Rosihan Anwar

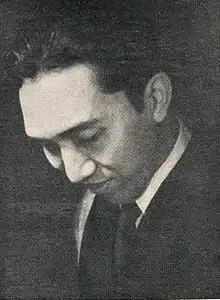
Anwar, c. 1955

Rosihan Anwar was born in Kubang Nan Dua, West Sumatra. Rosihan received his early education at HIS and MULO in Padang. He continued his studies at Algemene Middelbare School (AMS) in Yogyakarta and often participated in journalism workshops at Columbia University, New York. His career began as reporter in "Asia Raja" newspaper during the Japanese invasion of Indonesia. In 1947, he founded "Siasat" magazine. He was also the founder and editor of "Pedoman" newspaper, which was twice forcibly closed by Sukarno regime (1961) and Suharto's New Order administration (1974), because of its vocal criticism of the authoritarian regime.